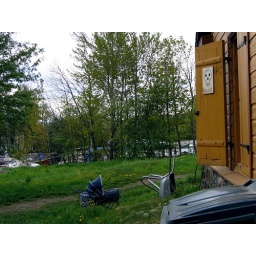
This is a sign on a door on Suomenlinna...maybe the owner was pissed at the tourists looking around :D